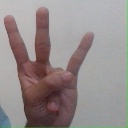
अक्षर: क्ष